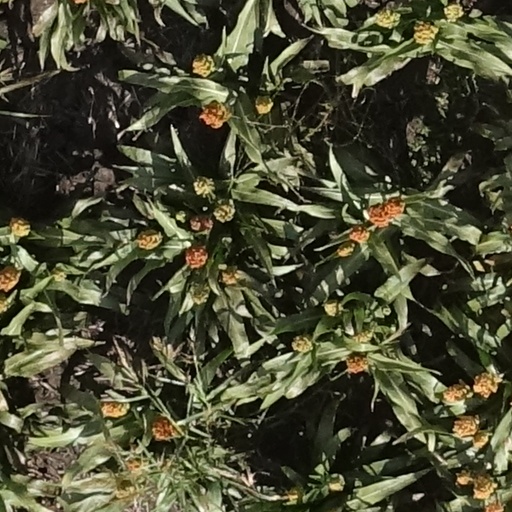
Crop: sorghum